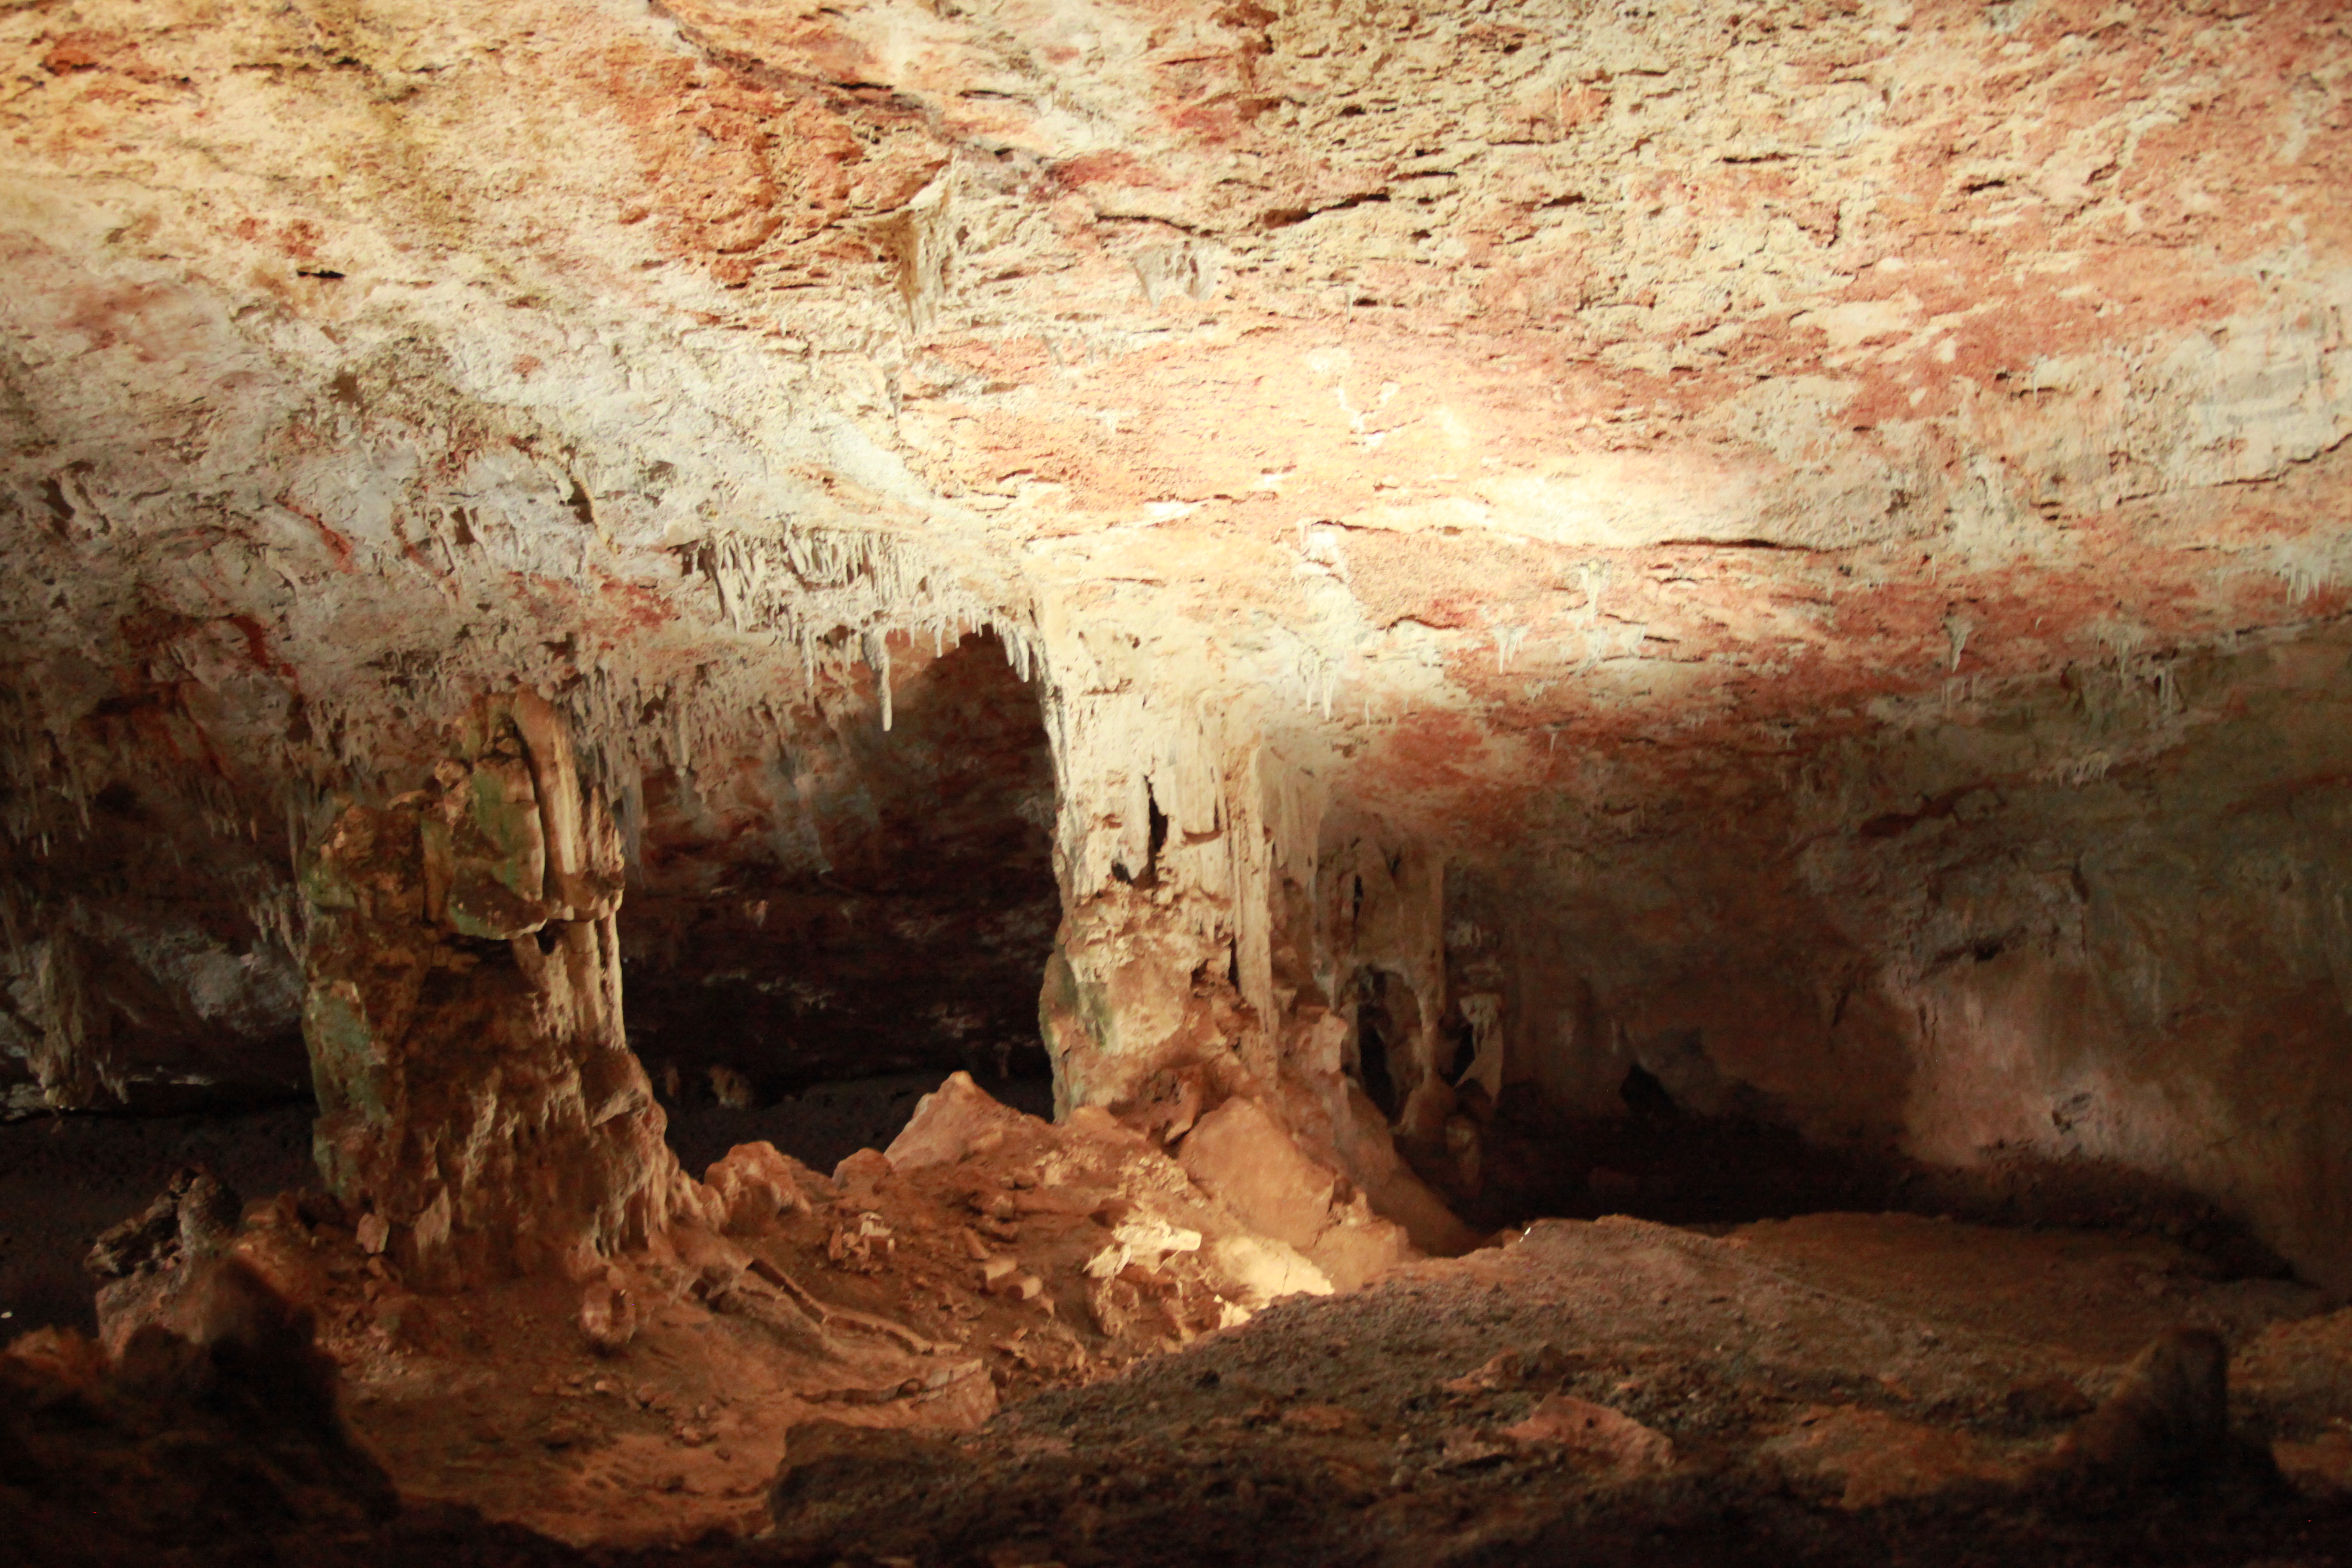
cave, rocks, lights, formation, speleothem, geology, stalagmite, rock, stalactite, escarpment, karst landforms, outcrop, caving, canyon, pit cave, wadi